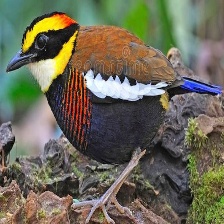
Species: BANDED PITA
Scientific name: HYDRORNIS GUAJANA